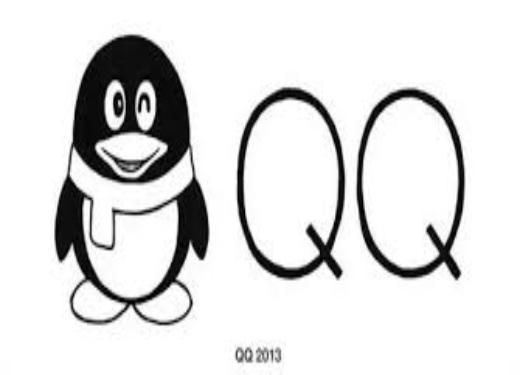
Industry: Leisure